History of Warsaw

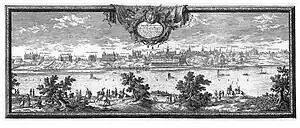
View of Warsaw in 1656 by Erik Dahlbergh

Due to its central location between the Polish–Lithuanian Commonwealth's capitals of Kraków and Vilnius, as well as its relative closeness to Gdańsk, from where Sweden was always threatening, Warsaw became the capital of the Commonwealth and at the same time of the Polish Crown in 1596, when King Sigismund III Vasa moved the court from Kraków. The King's decision had been brought forward by the fire of Cracovian Wawel Castle. The royal architect, Santa Gucci, started to rebuild the Warsovian Castle in the Baroque style, so the King only lived there temporarily, but in 1611 he moved there for good. At the time of Warsaw's transformation from one of the main Polish towns into the country's capital, it already numbered some 14,000 inhabitants. The old walled city had 169 houses; the new Warsaw outside the walls numbered 204 houses, while the suburbs had as many as 320. In 1576, the first permanent bridge was built on the Vistula; it was destroyed in 1603 by an ice floe and until 1775 there was no permanent connection between Warsaw and Praga on the Vistula's right bank.